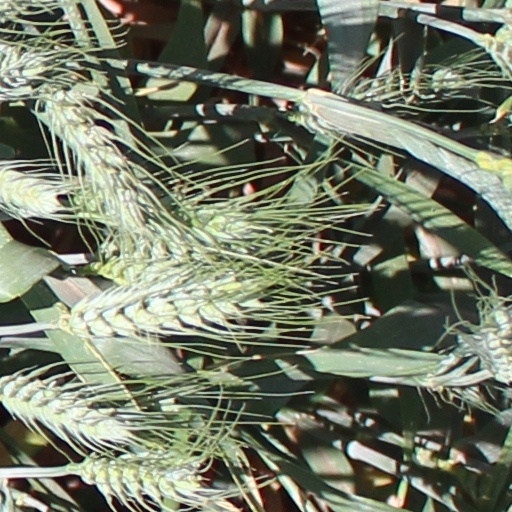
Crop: wheat